Biak people

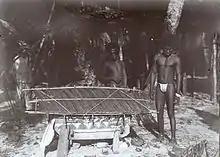
Example of a grave in a wooden coffin at Wari Beach, 1907.

The trading activities of the Biak people use a trading partnership system between friends called "manibobi", namely by sailing and trading around. The commodities they traded included sago, bark mesoyi, paradise bird, and slaves. They sell various commodities to several archipelagos Yapen-Waropen, Wondama Bay, and Dore Bay, Manokwari, Amberbaken, until it spreads to various waters of the archipelago. The Biak people also had trade relations with sailors from Ternate, Tidore, Halmahera, Flores, Gebe, Sulawesi, Buton, Seram, and China. As a result of this trading partnership, the Biak sailors obtained goods in the form of porcelain from China, beads, machetes, iron spears, bracelets made of iron or metal, as well as various types of cloth from the region and several areas visited. Even the sailors of the Biak people during the Dutch colonial era were known as "Papoesche Zeerovers" which means 'the Papuan pirates'. They sailed using traditional sailing boats "wai roon" which were usually used for war with other ethnic groups and capturing slaves. The "wai mansusu" and "wai papan" were used for trading. The Biak people has also mastered good navigational science by relying on the constellations, usually the stars Orion (Sawakoi) and Scorpio (Romanggwandi).